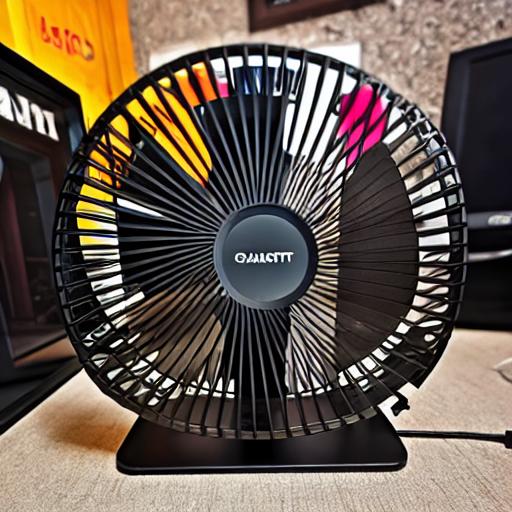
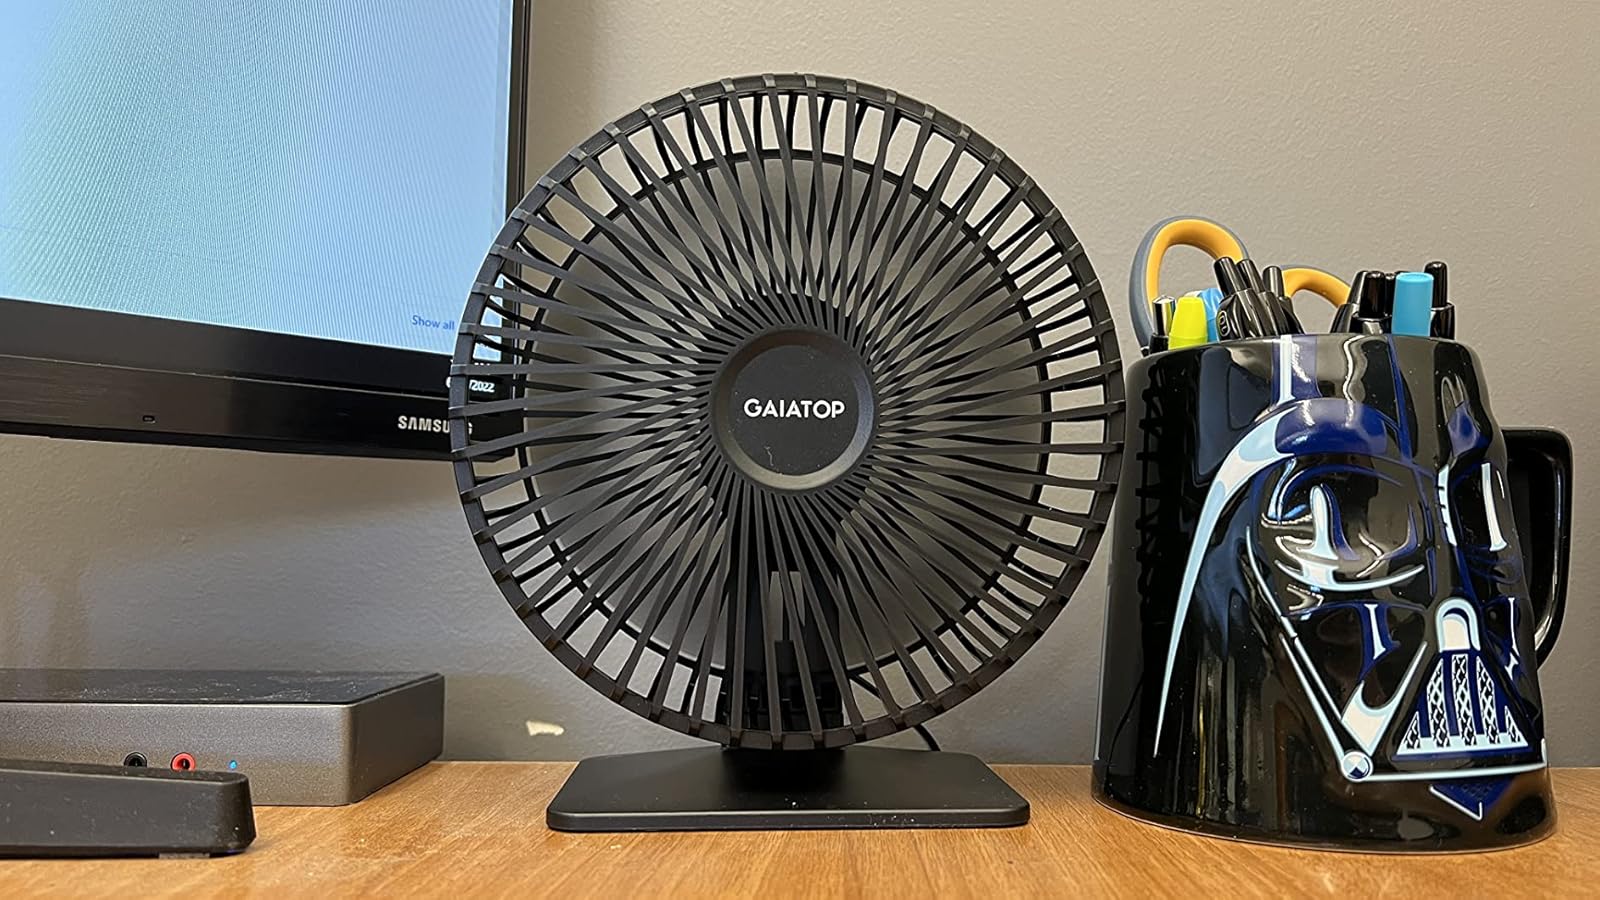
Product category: fan
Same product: no